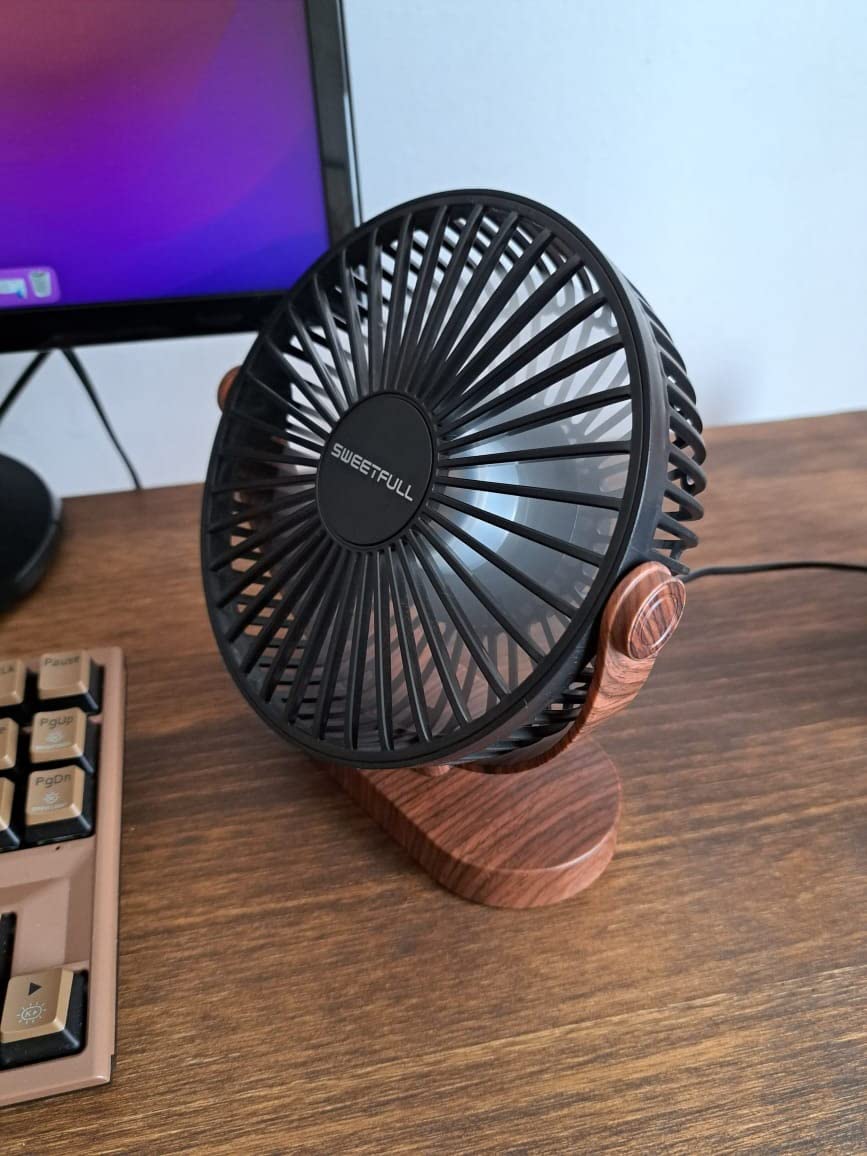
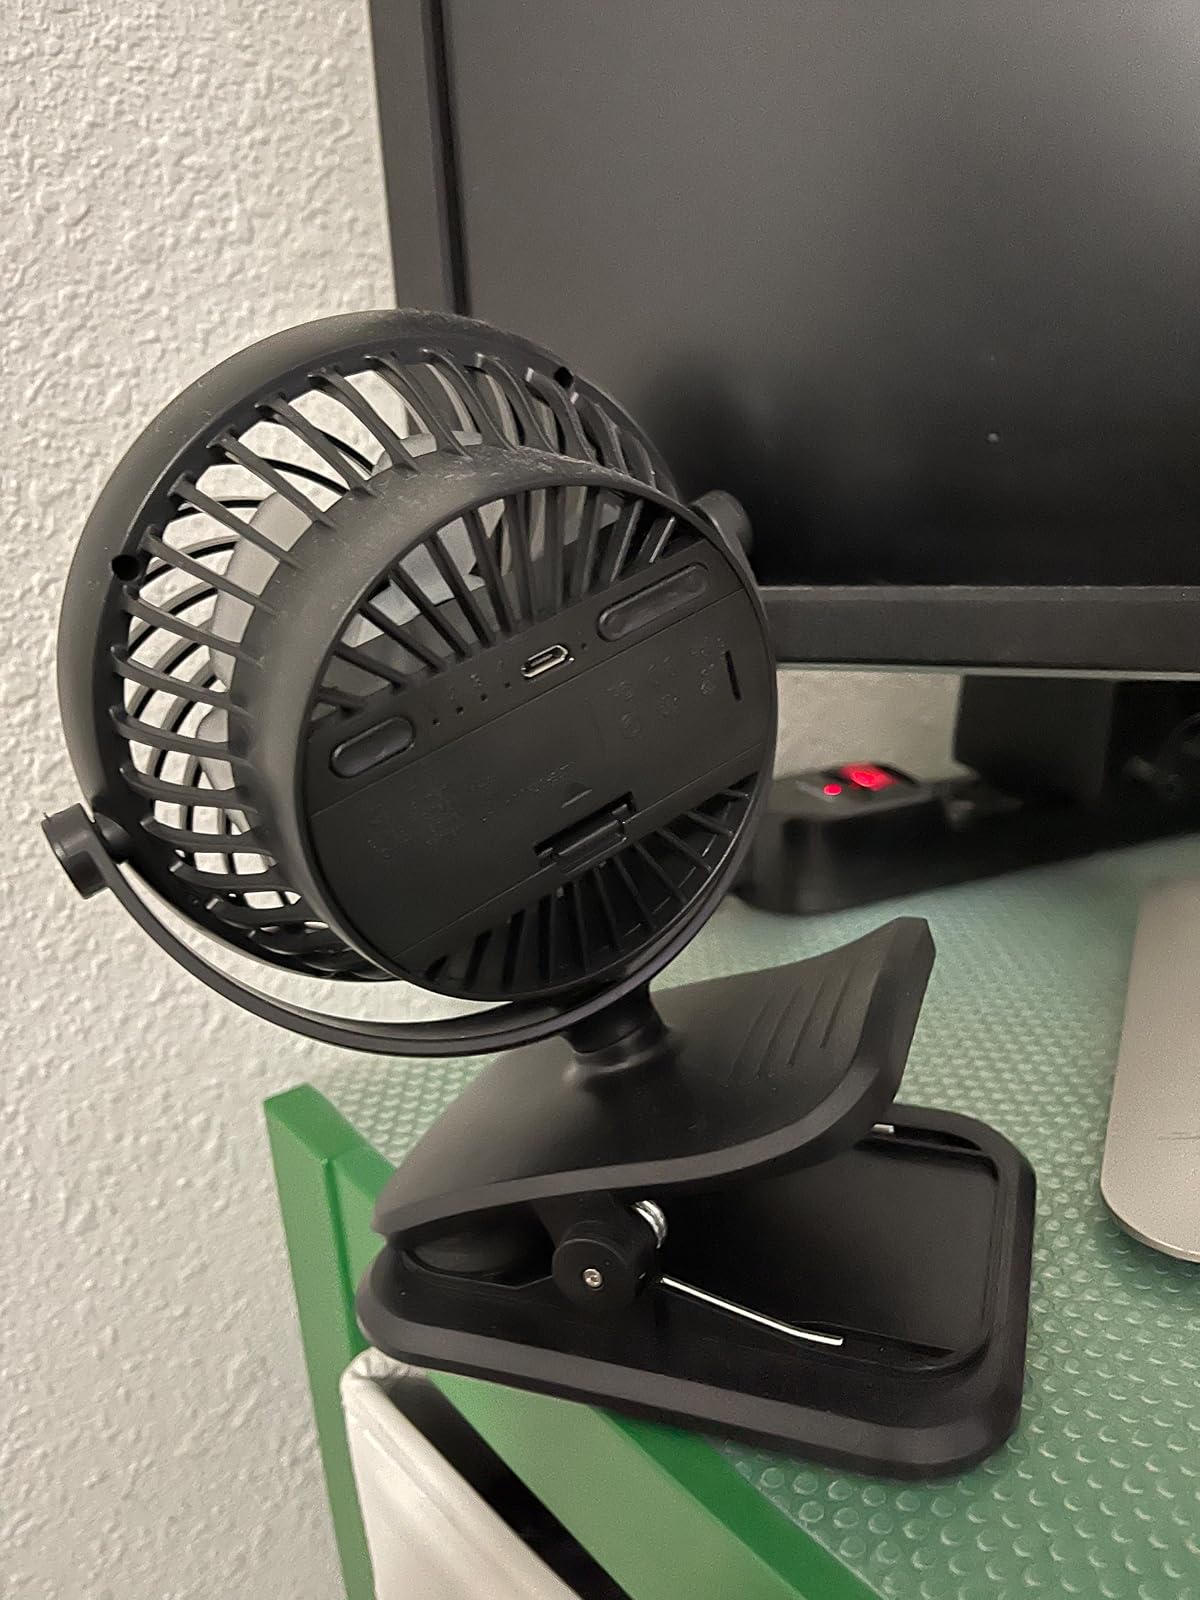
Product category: fan
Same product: no